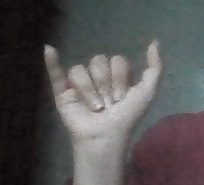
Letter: ya